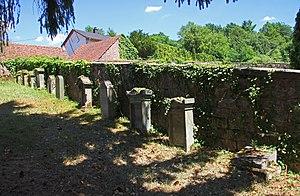
Cimetière juif à Wallhalben, Rhénanie-Palatinat.